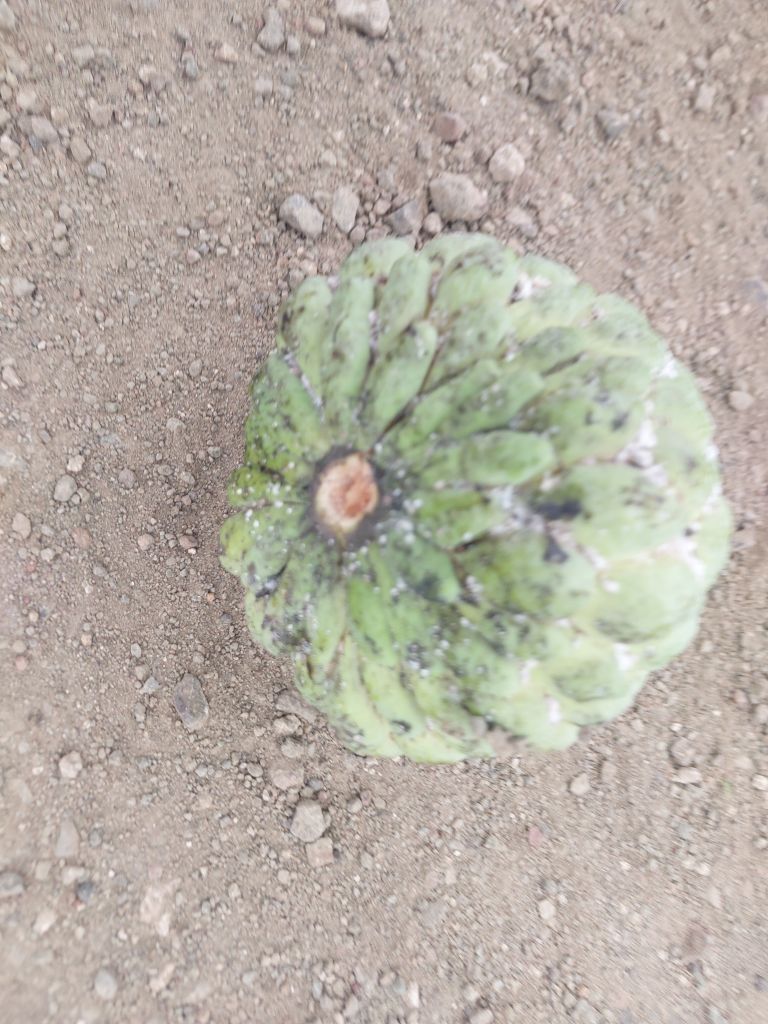
Disease label: Leaf spot on fruit